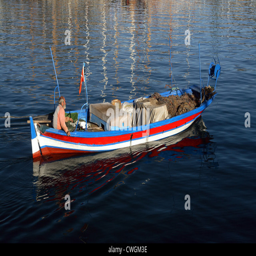
a man sitting in his fishing boat